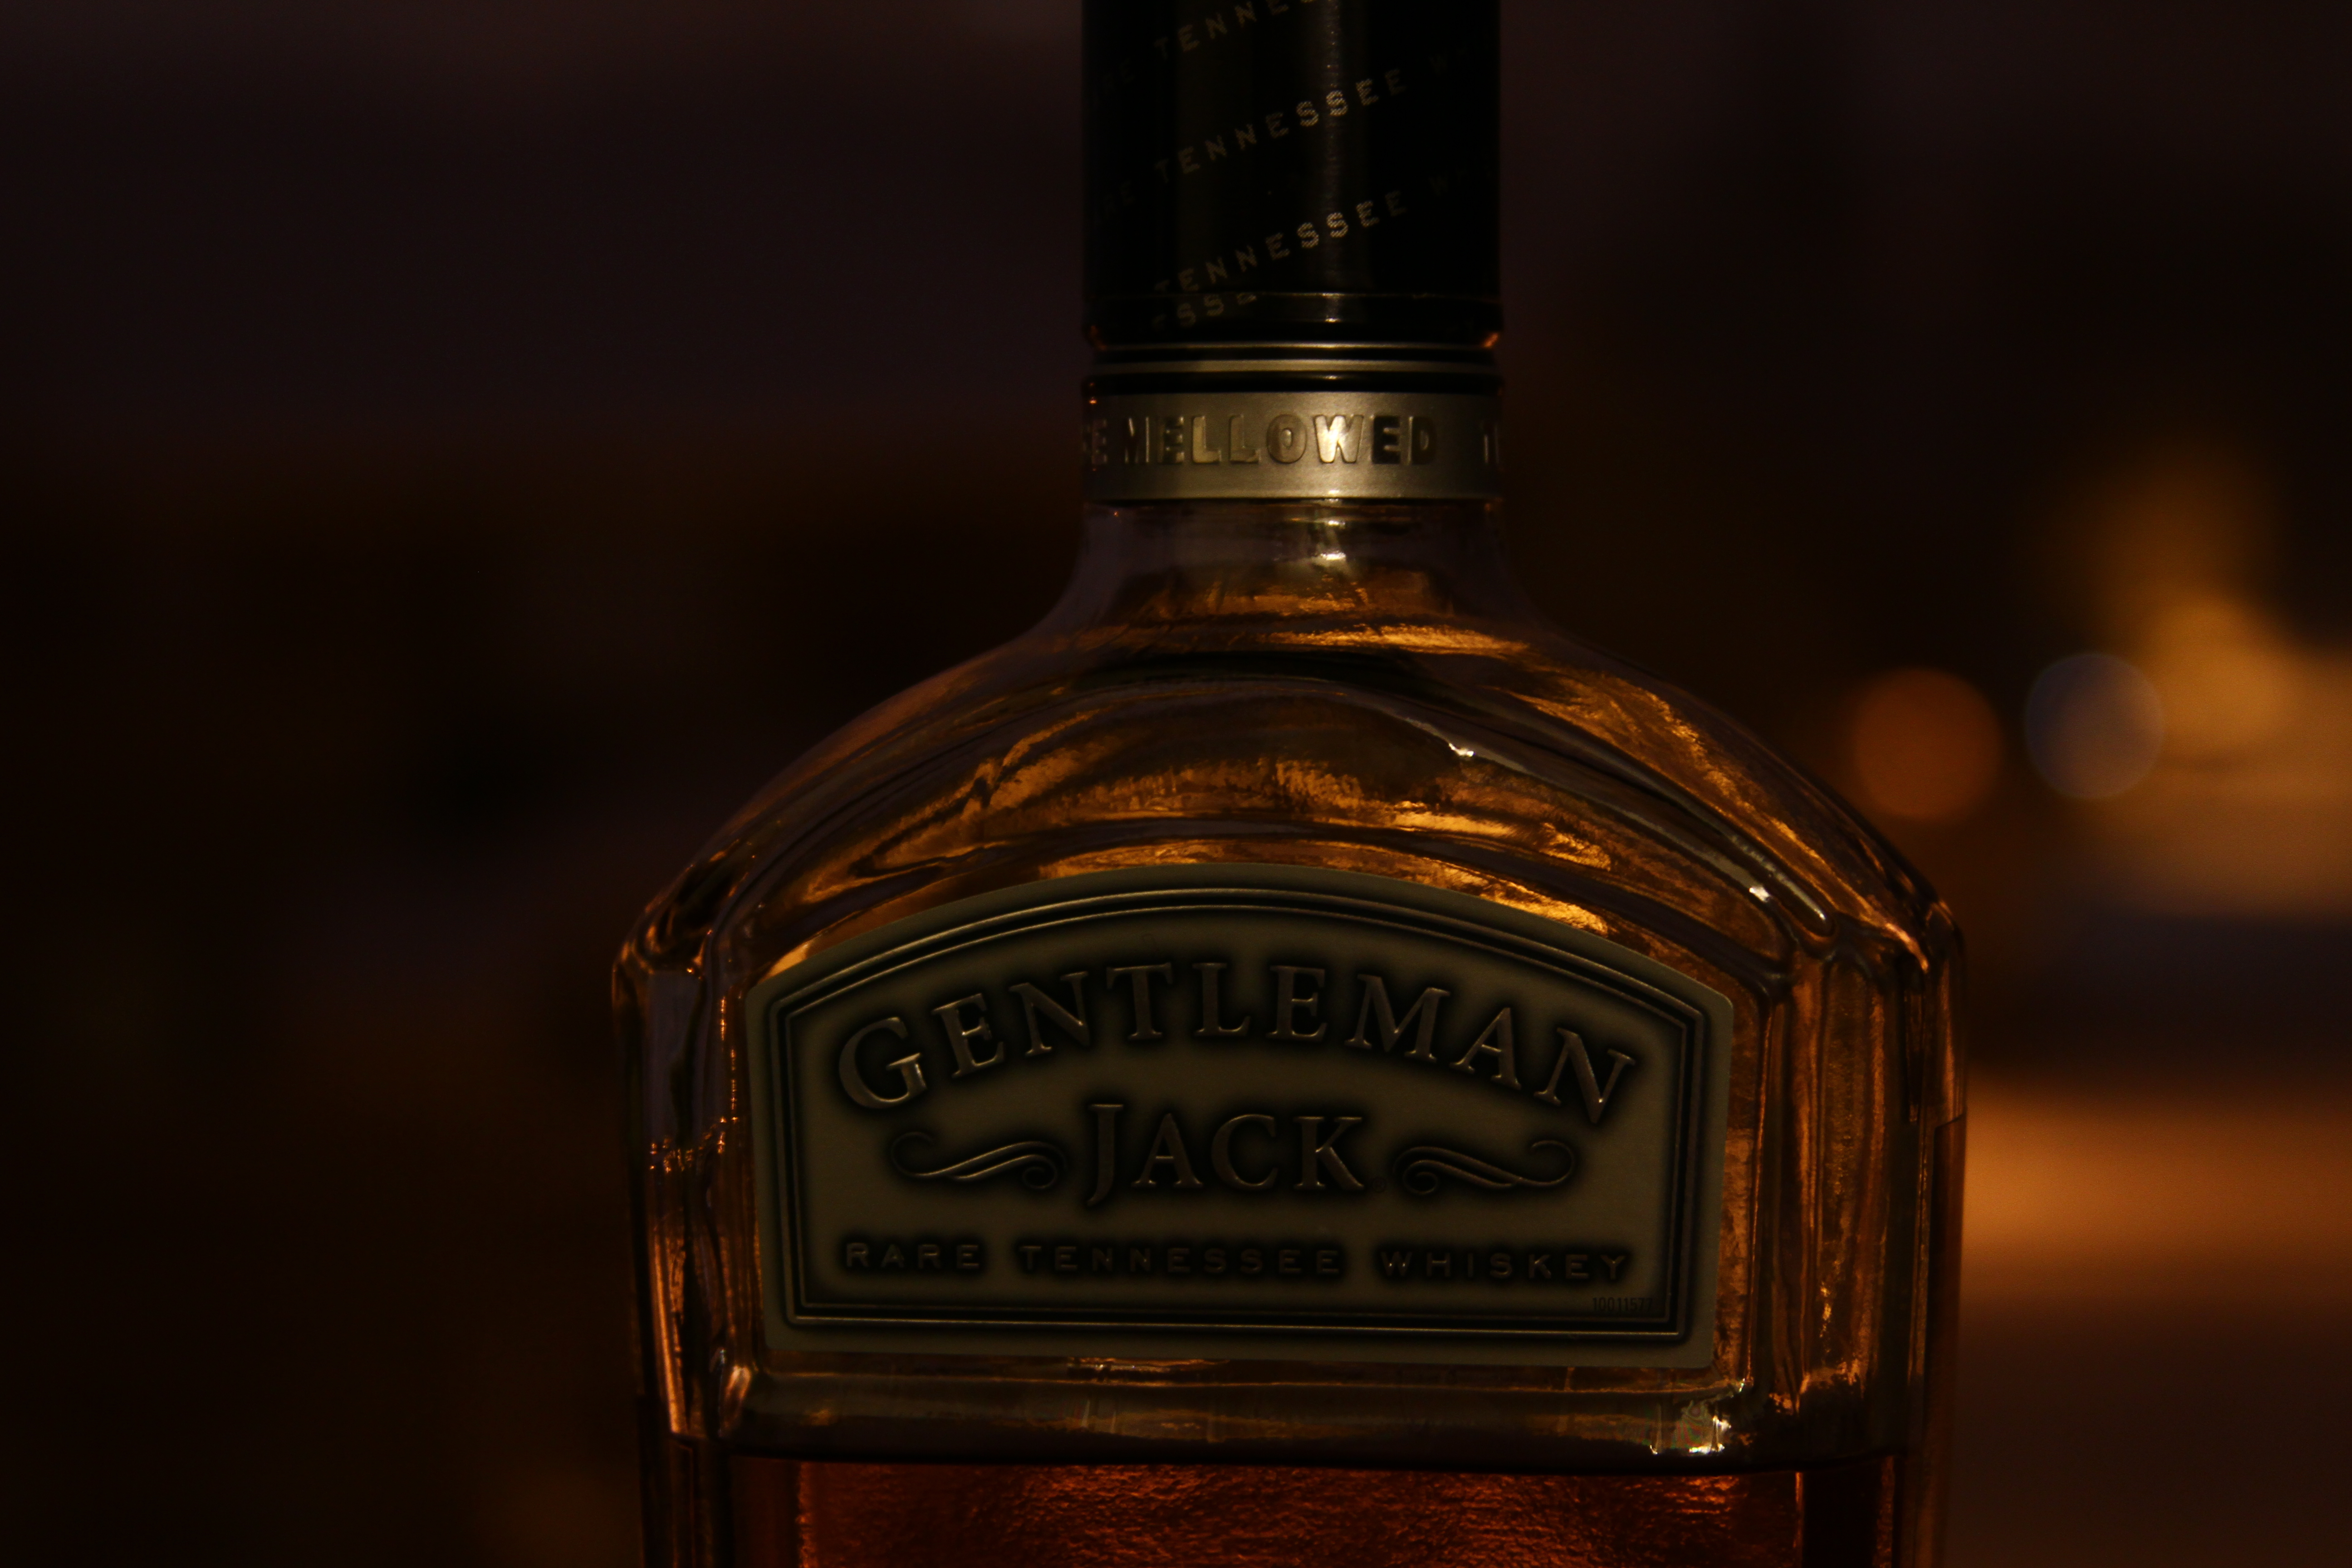
drink, whisky, jack, liqueur, alcohal, gentelman, alcoholic beverage, distilled beverage